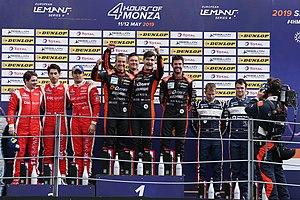
Podium des 4 Heures de Monza 2019 avec Roman Rusinov, Job van Uitert, Norman Nato, Paul Lafargue, Paul-Loup Chatin, Memo Rojas, Ryan Cullen, Alex Brundle et William Owen
L'European Le Mans Series 2019 est la seizième saison du championnat européen d'endurance. L'édition 2019 se déroule du 14 avril au 27 octobre. Les six manches ont une durée de 4 heures. L’European Le Mans Series voit l’arrivée de Barcelone en remplacement du Red Bull Ring.